Imee Marcos

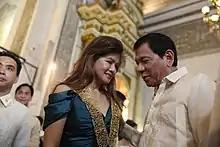
Governor Marcos (left) with President Rodrigo Duterte on the sideline at Waldo and Regine Carpio's wedding ceremony at the San Agustin Church in Intramuros, Manila, on September 16, 2016.

Marcos filed her certificate of candidacy on October 16, 2018, accidentally arriving at the same time as human rights advocate Chel Diokno, who was also filing his candidacy. Because Chel Diokno's crowds supported his human rights advocacy, political chants quickly transitioned into protest chants concerning the Marcos martial law legacy, including the traditional protest chants "Never Again to Martial Law" and "Marcos Hitler Diktador Tuta!" (Marcos: Hitler, Dictator, Lapdog"). Imee Marcos did not acknowledge either Chel Diokno or the protest chants of his supporters.